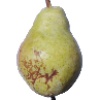
Label: Pear Williams 1